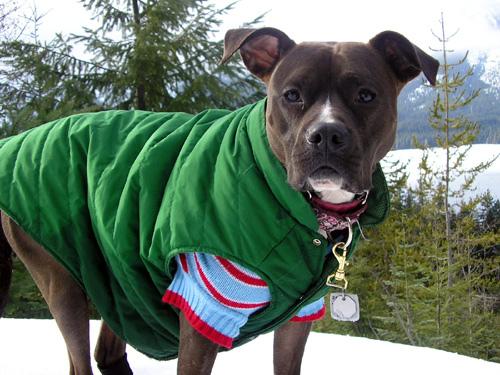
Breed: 216-n000078-American_Staffordshire_terrier